Gökhan Türkmen

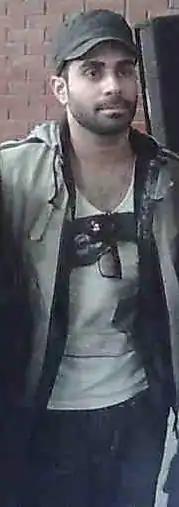

Türkmen was born in 1983 in Istanbul. He started learning guitar in 1997. He is a graduate of Habire Yahşi High School. In 2000, he started his career by playing guitar and singing at various places. In 2003, he graduated from Kocaeli University with a degree in industrial management. After receiving singing lessons for a year, he worked on some radio stations as a singer. His breakthrough came with the song "Büyük İnsan", which was written and composed by Serkan Söylemez. A year later, he released the single "Dön", followed by the song "Efkarlıyım", also written by Serkan Söylemez. In 2008, his debut studio album "Büyük İnsan" was released by İrem Records and separate music videos were released for the songs "Yan Sen", "Büyük İnsan" and "Dön".